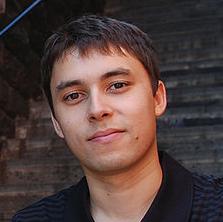
Age: 28